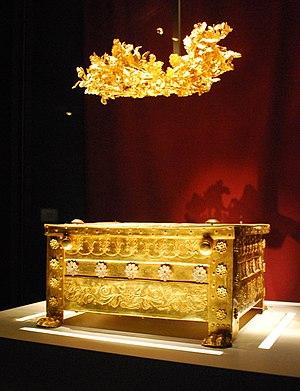
Aigai, du grec ancien : Αἰγαί, Aigaí, en latin Aegae, Aegaeae ou Aegīae, a été la première capitale du royaume de Macédoine, avant d'être supplantée par Pella. Le site archéologique, situé près de la petite ville de Vergina, a été exploré par Léon Heuzey dès 1855, puis de nouveau dans les années 1930, enfin notamment par l'archéologue Manólis Andrónikos en 1977. Il est classé au patrimoine mondial par l'Unesco.
La nécropole royale de Vergina, site grec correspondant à celui de l’antique Aigai, première capitale du royaume de Macédoine, a révélé lors de fouilles effectuées en 1977 sous la direction de Manólis Andrónikos les témoignages les plus précieux de la peinture pré-hellénistique. Parmi les onze tombes dégagées, celle dite du roi Philippe II, le père d’Alexandre le Grand, était restée inviolée : son architecture, le décor peint et le riche mobilier funéraire attestent la formation précoce d’un art de cour proprement hellénistique. En 2014, les travaux les plus récents des équipes de scientifiques grecs et du docteur Théodoros Antikas, professeur d'anatomie et de physiologie dans les universités des États-Unis, chargés d'étudier les découvertes de la tombe royale II d'Aigéai, ont révélé avec une quasi certitude que les ossements trouvés dans cette tombe sont ceux du roi Philippe II.